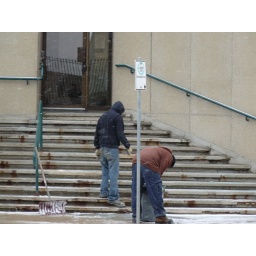
Workers clear snow and ice and lay down sand on the steps of the Williams Engineering building in downtown Edmonton.